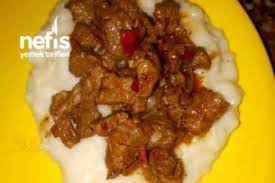
Yemek: et_sote